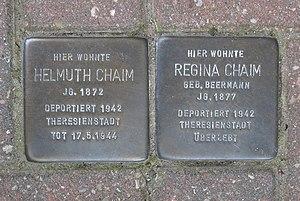
Joachimsthal est une commune de l'arrondissement de Barnim, dans le Land de Brandebourg, en Allemagne. Sa population s'élevait à 3 375 habitants en 2013.